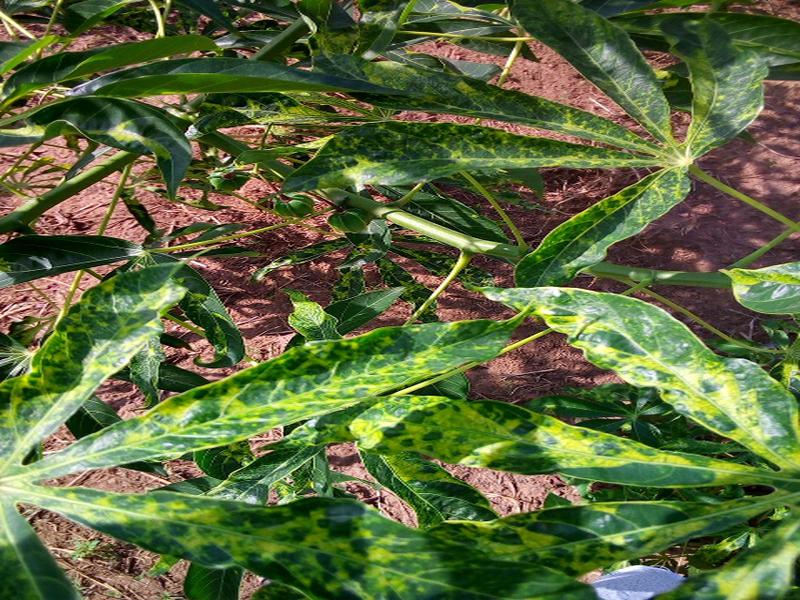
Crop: cassava
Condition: mosaic_disease